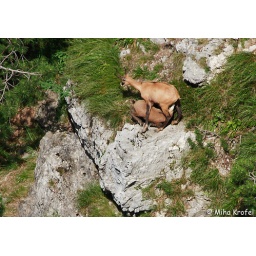
female chamois Rupicapra rupicapra breast-feeding her young on a limestone cliff above Kolpa river in Northern Dinaric Mts., Slovenia